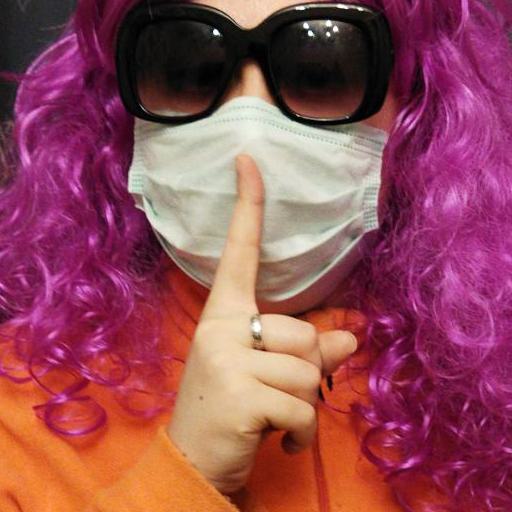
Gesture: mute